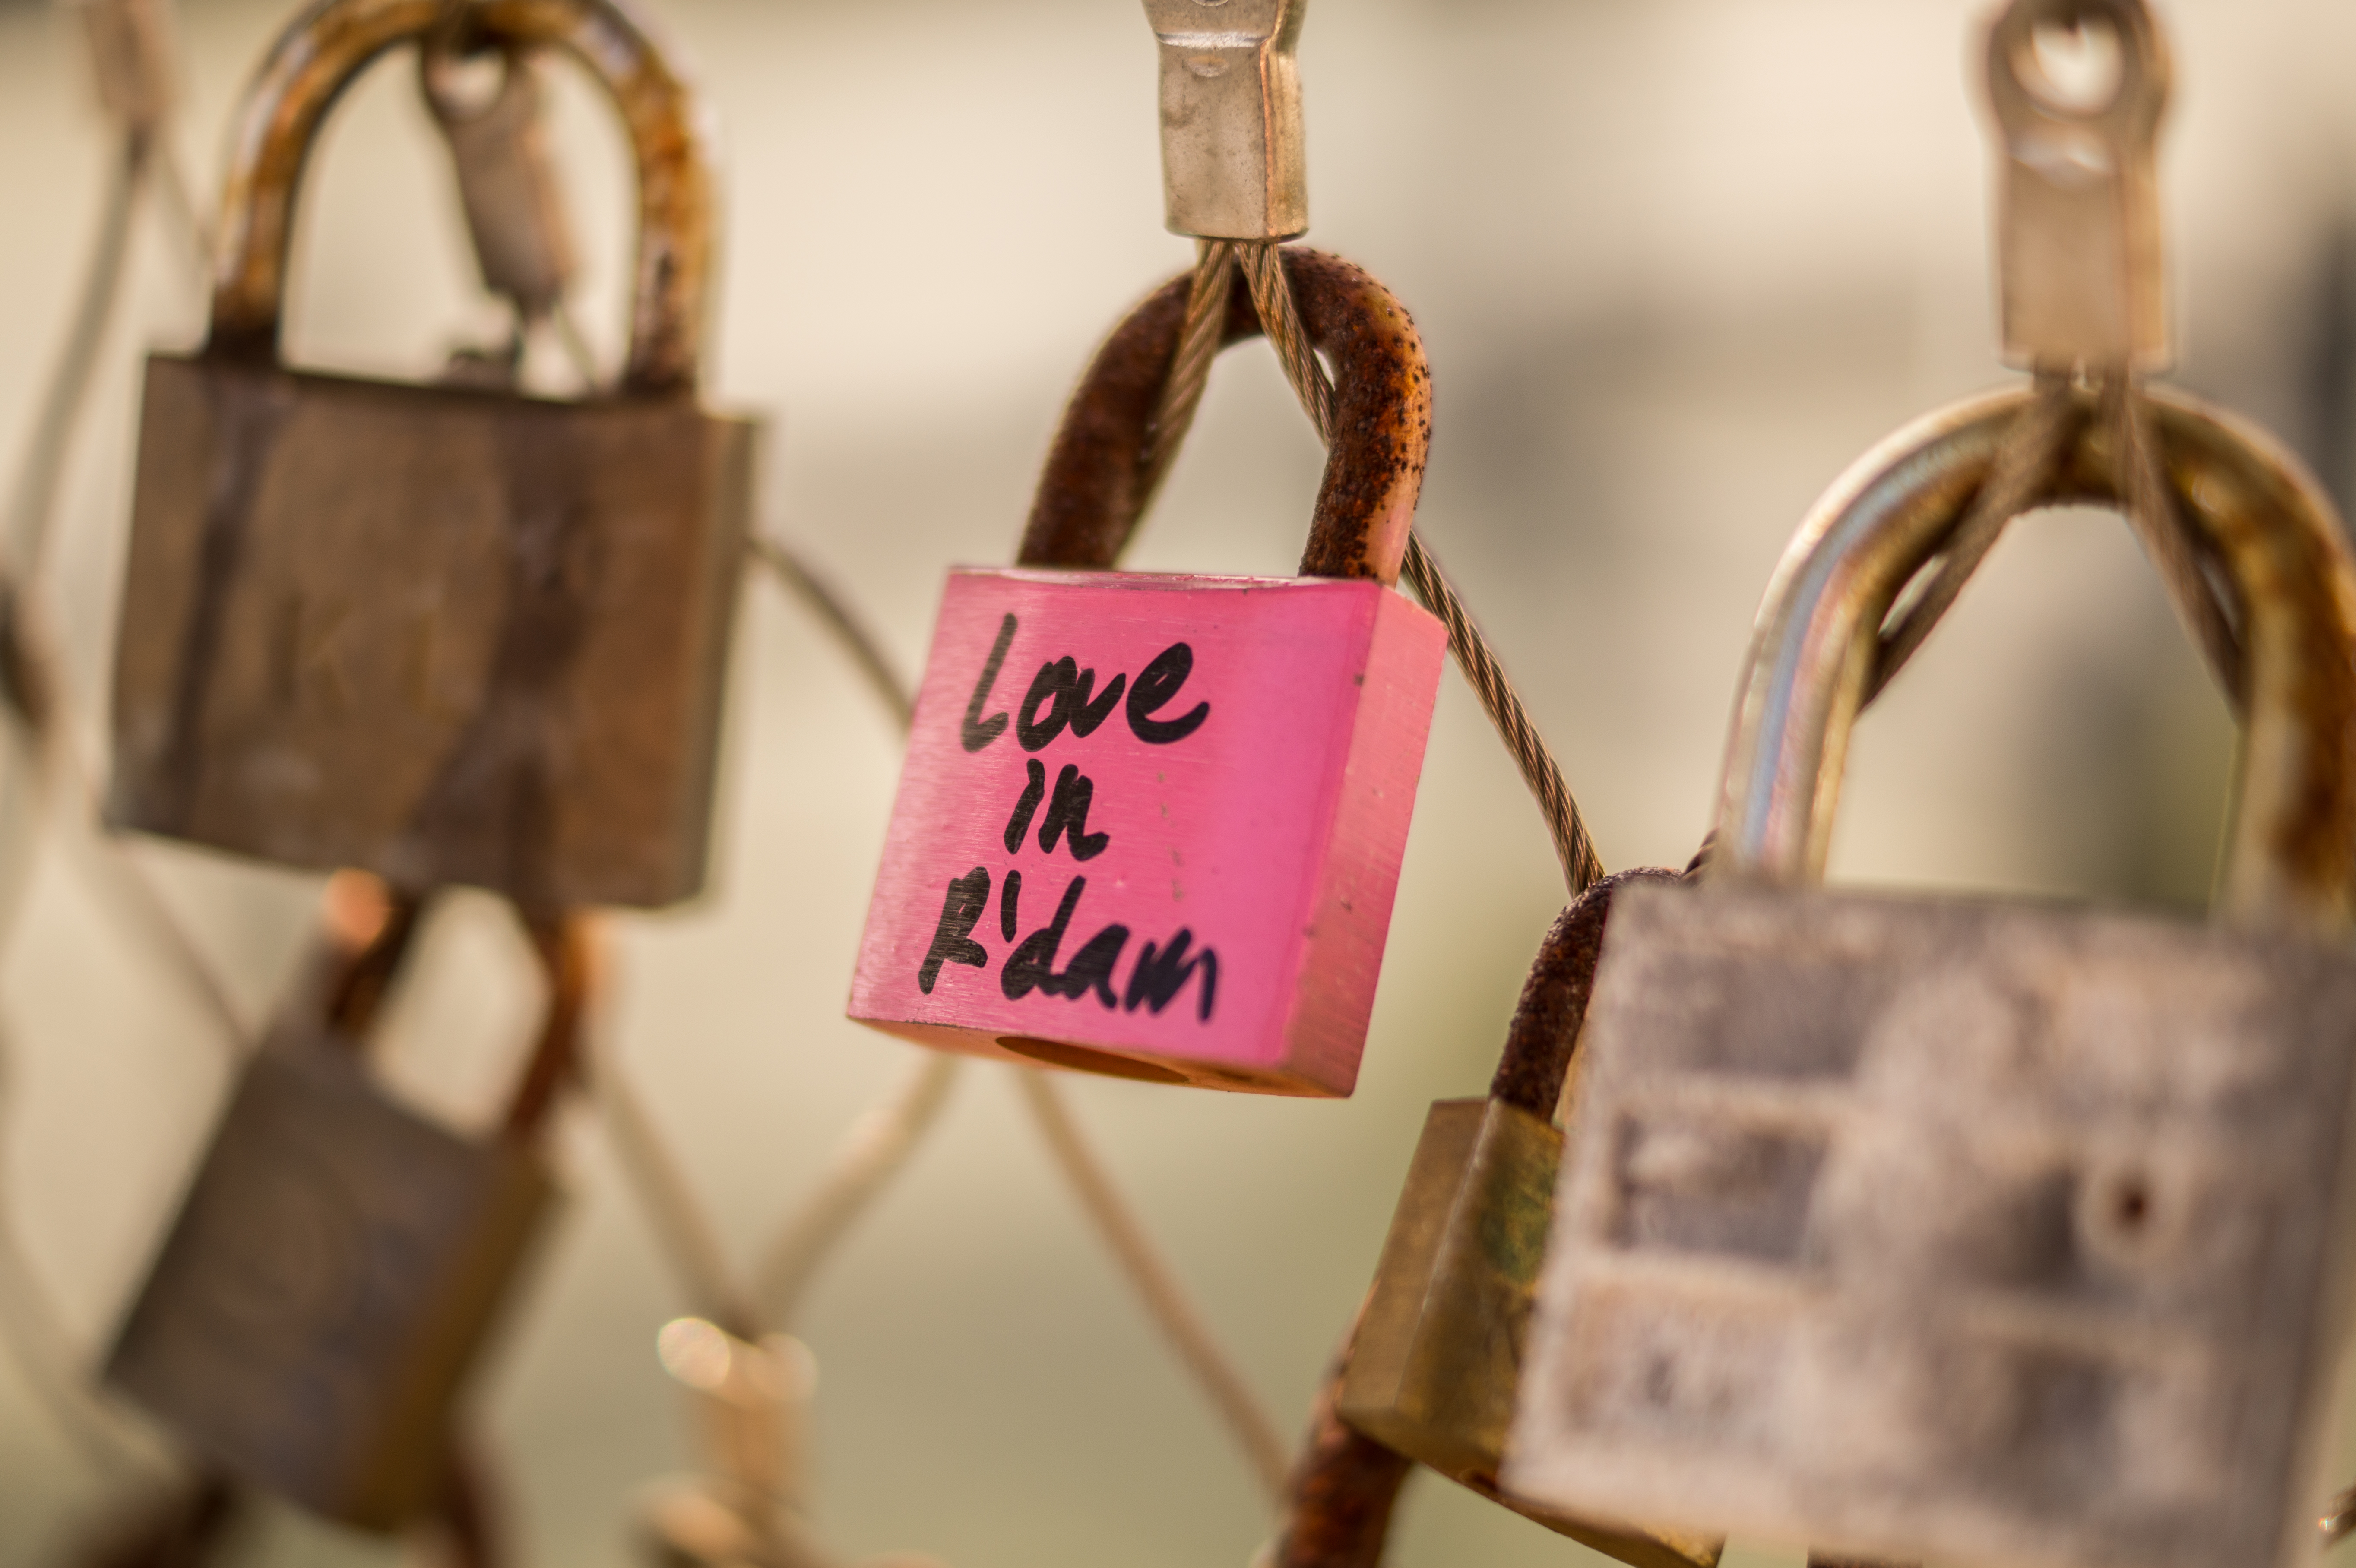
bridge, love, spring, pink, security, handbag, rotterdam, connect, lock